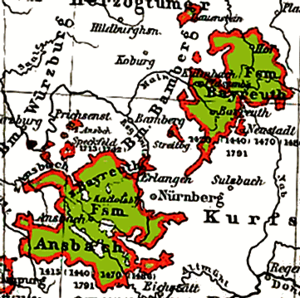
Carte des principautés d'Ansbach et de Bayreuth tirée du Putzgers Historischer Schul-Atlas (Atlas scolaire historique Putzger)